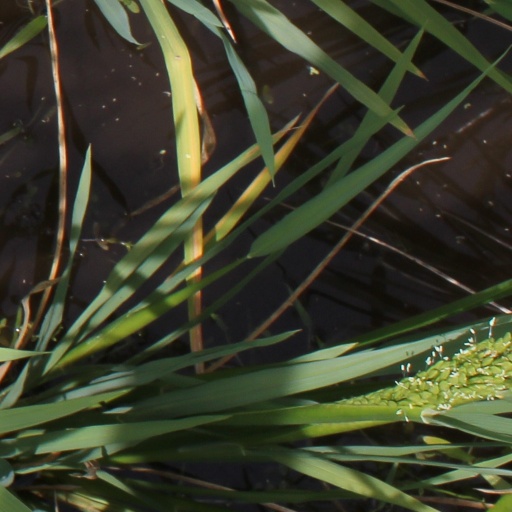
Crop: rice